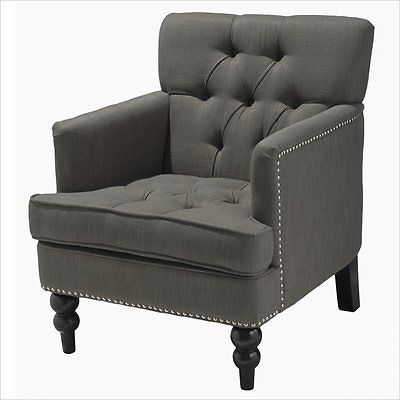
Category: chair